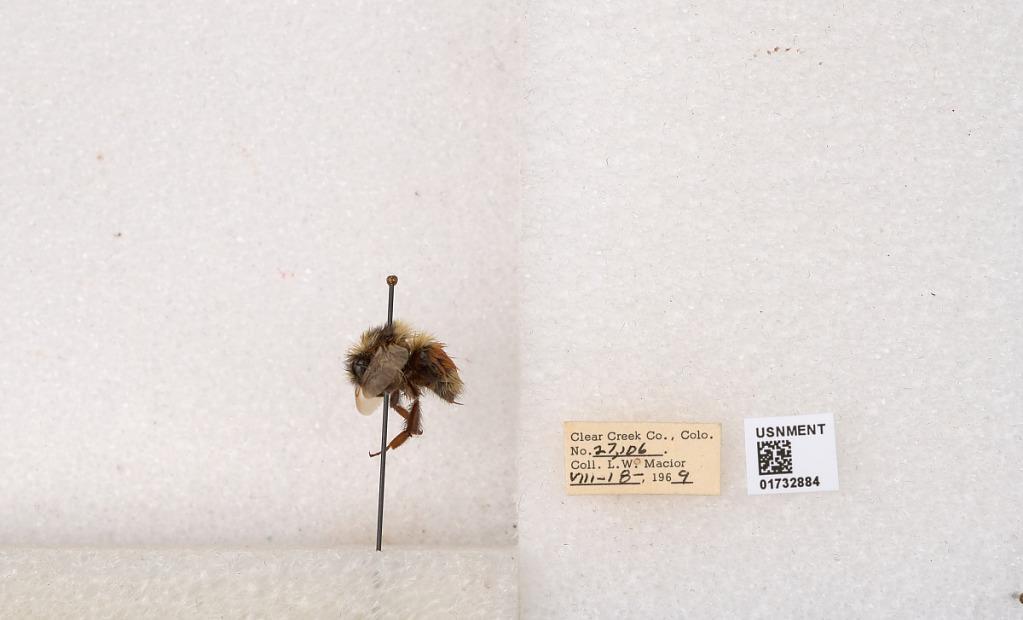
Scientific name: Bombus (Pyrobombus) sylvicola Kirby
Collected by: L. Macior
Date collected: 1969-8-18
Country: United States
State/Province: Colorado
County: Clear Creek
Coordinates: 39.7006, -105.694